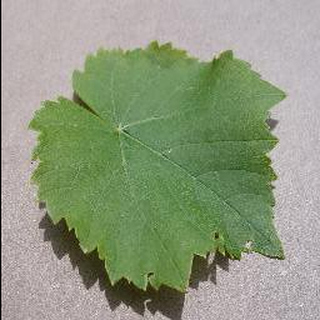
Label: healthy_grape